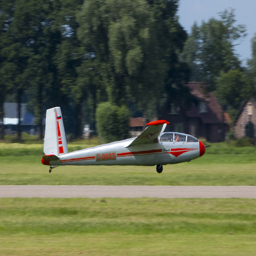
A small private plane landing on a landing path.
An airplane taking flight from off a runway.
A pilot flies an airplane low near houses.
A small glider plane getting ready to land.
The red and gray airplane is flying low in the air.